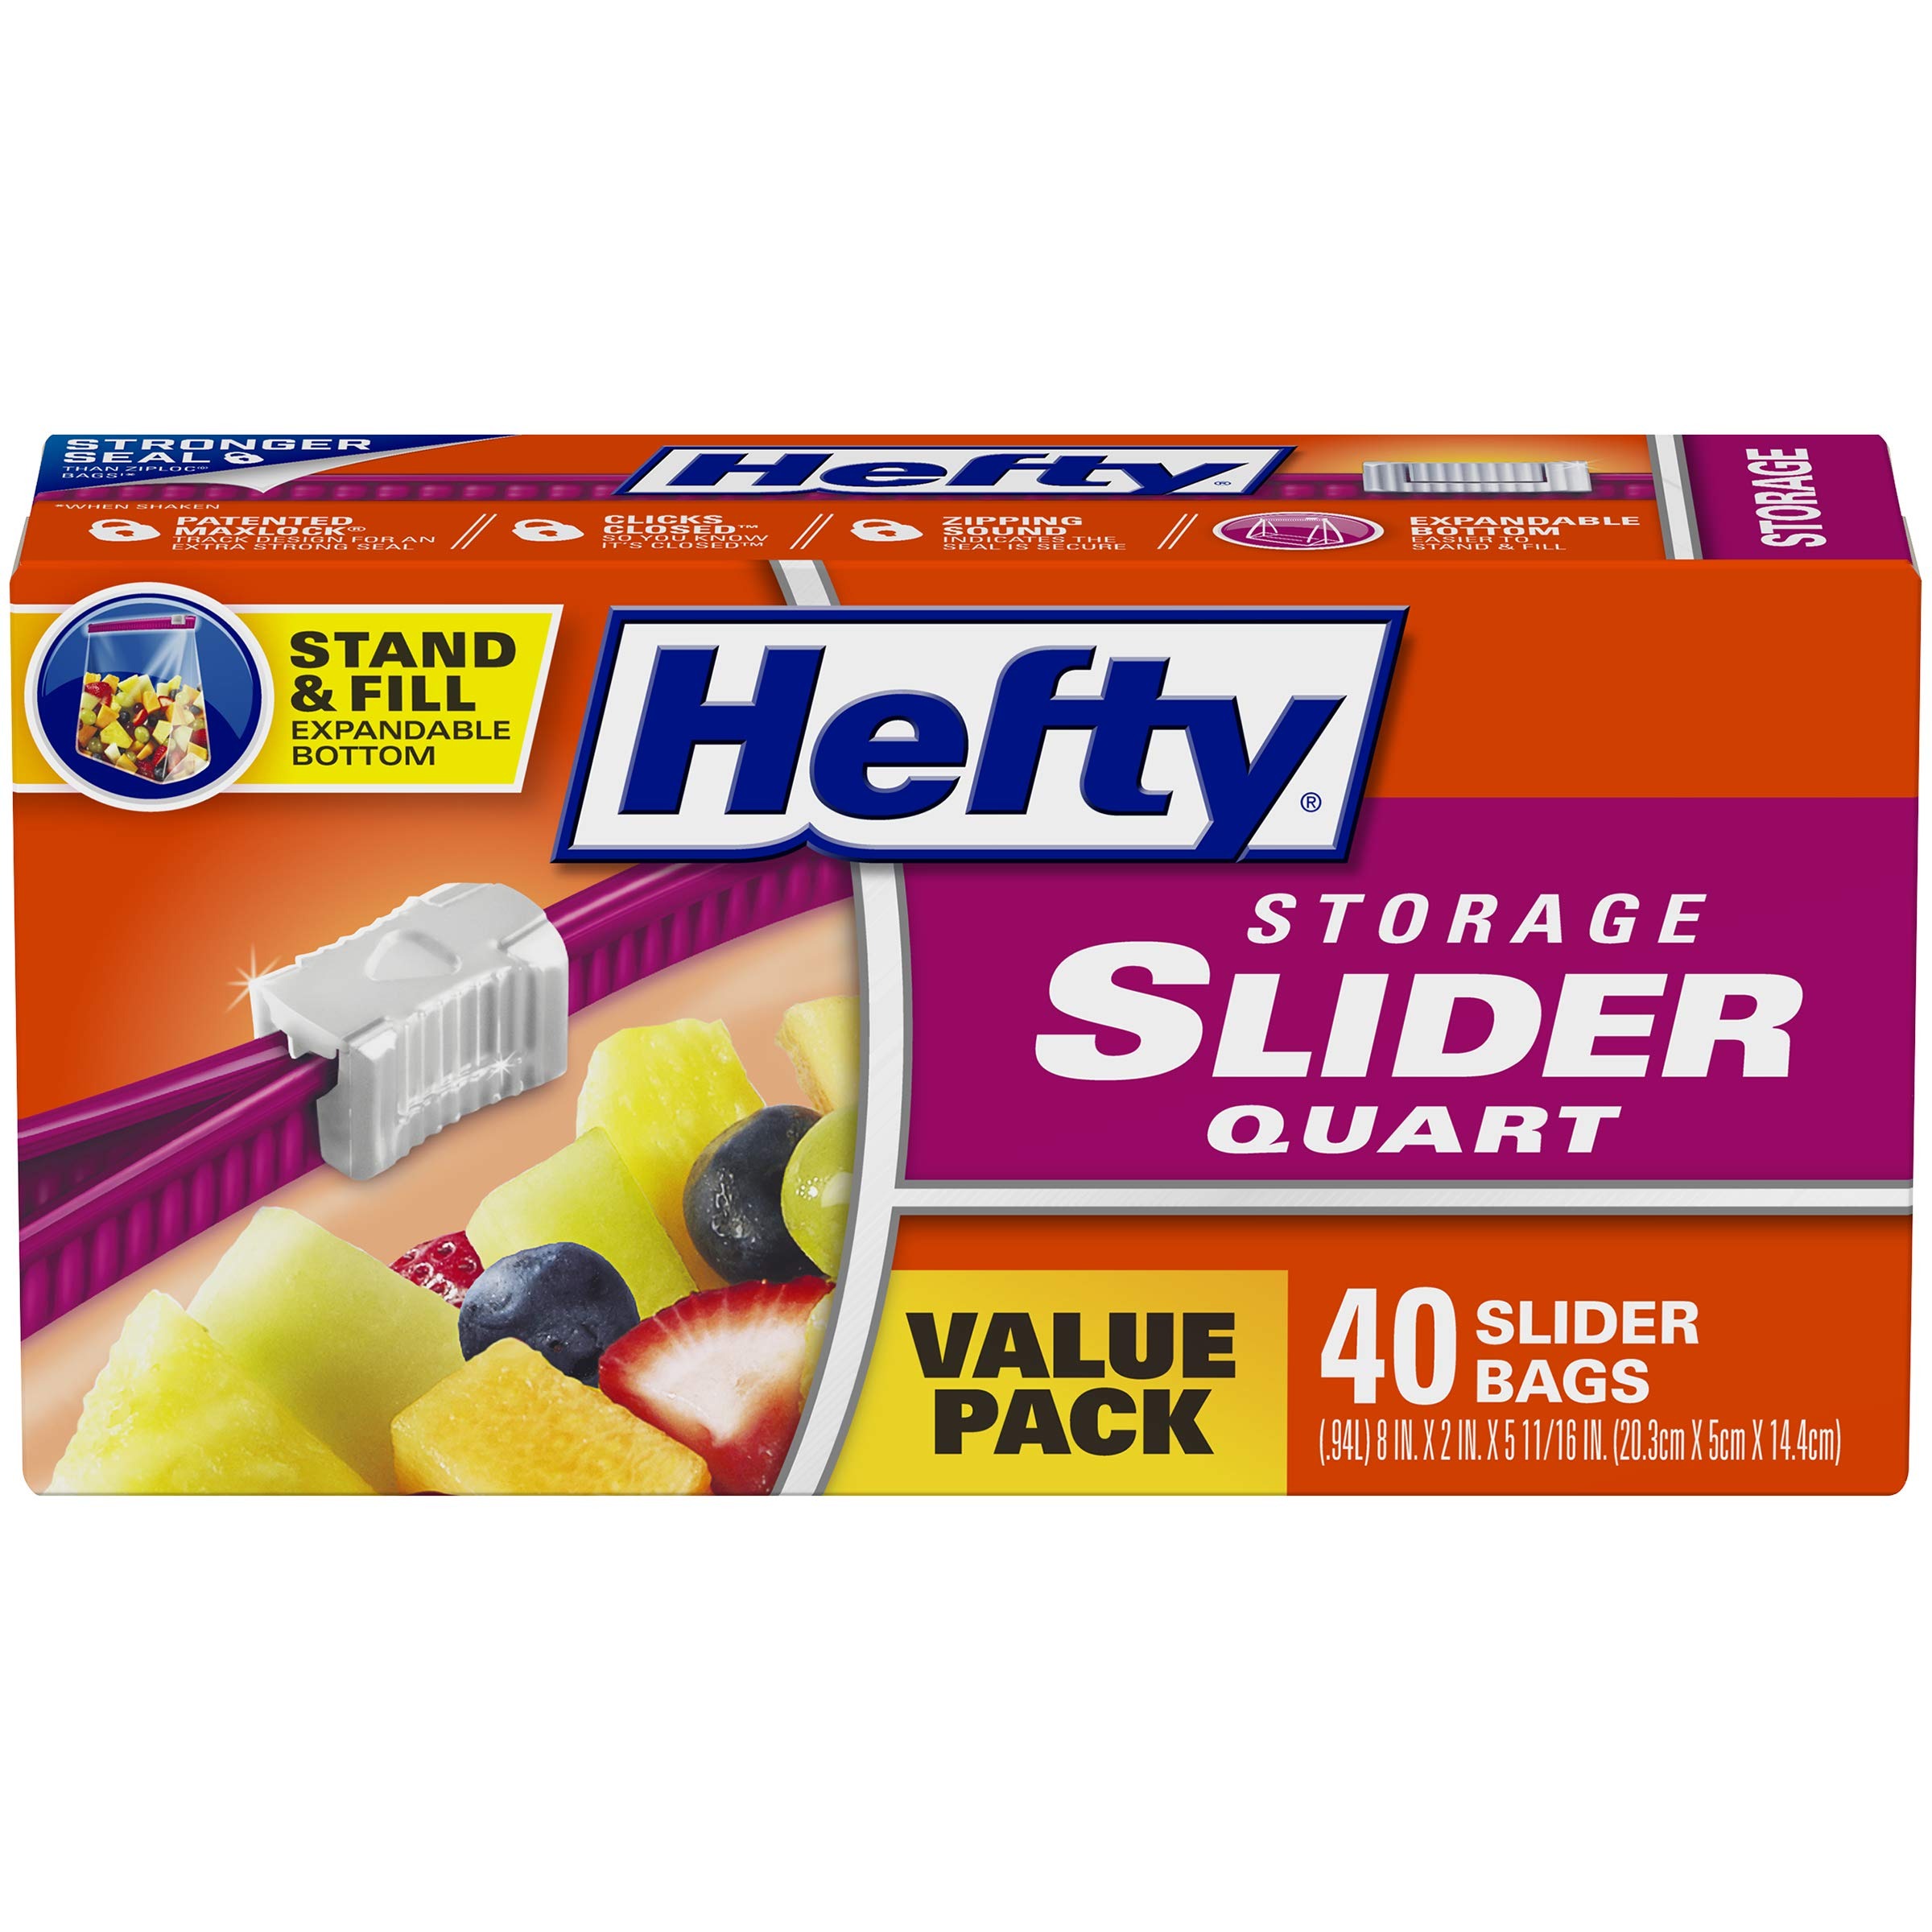
Item Name: Hefty Slider Storage Bags, Quart Size, 40 Count
Bullet Point 1: QUART SIZE FOOD STORAGE BAGS—This pack includes one box of 40 quart size Hefty Slider Storage Bags
Bullet Point 2: CLICKS CLOSED SO YOU KNOW IT’S CLOSED—Patented MaxLock Track ensures your food is being kept fresh; just listen for the click of the extra-strong seal on these plastic storage bags
Bullet Point 3: SUPER EASY TO USE—Our unique design makes it easy to open & close these BPA-free plastic food bags with one simple sliding motion
Bullet Point 4: EXPANDABLE STAND-&-FILL BOTTOM—Hefty slider bags are expandable; stand them up on your counter, table or refrigerator shelf to simplify filling & storing
Bullet Point 5: 100% SATISFACTION GUARANTEE—We want you to be happy with your purchase! If you have any issues with our slider bags, contact us via the hotline number on the back of the package so we can help
Value: 40.0
Unit: Count

Price: 4.49